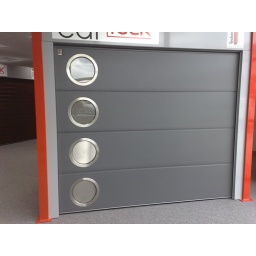
This fantastic ultra modern sectional garage door comes in a satin grey finish with porthole windows